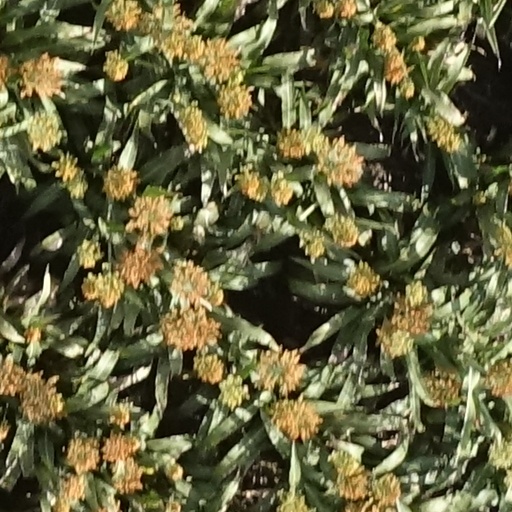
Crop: sorghum